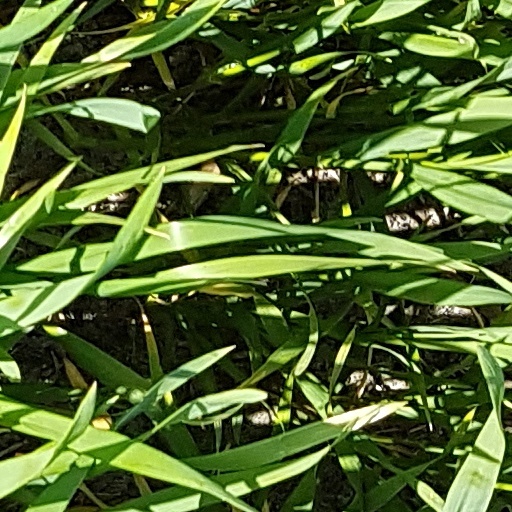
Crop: wheat